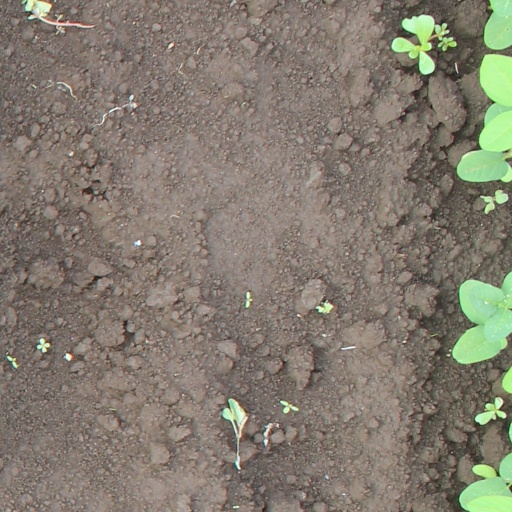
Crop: soybean